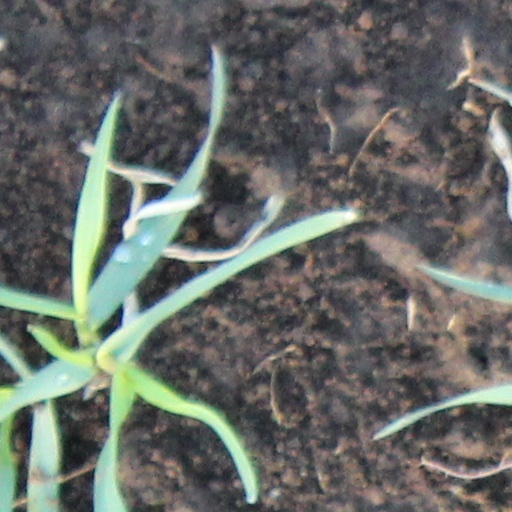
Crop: wheat